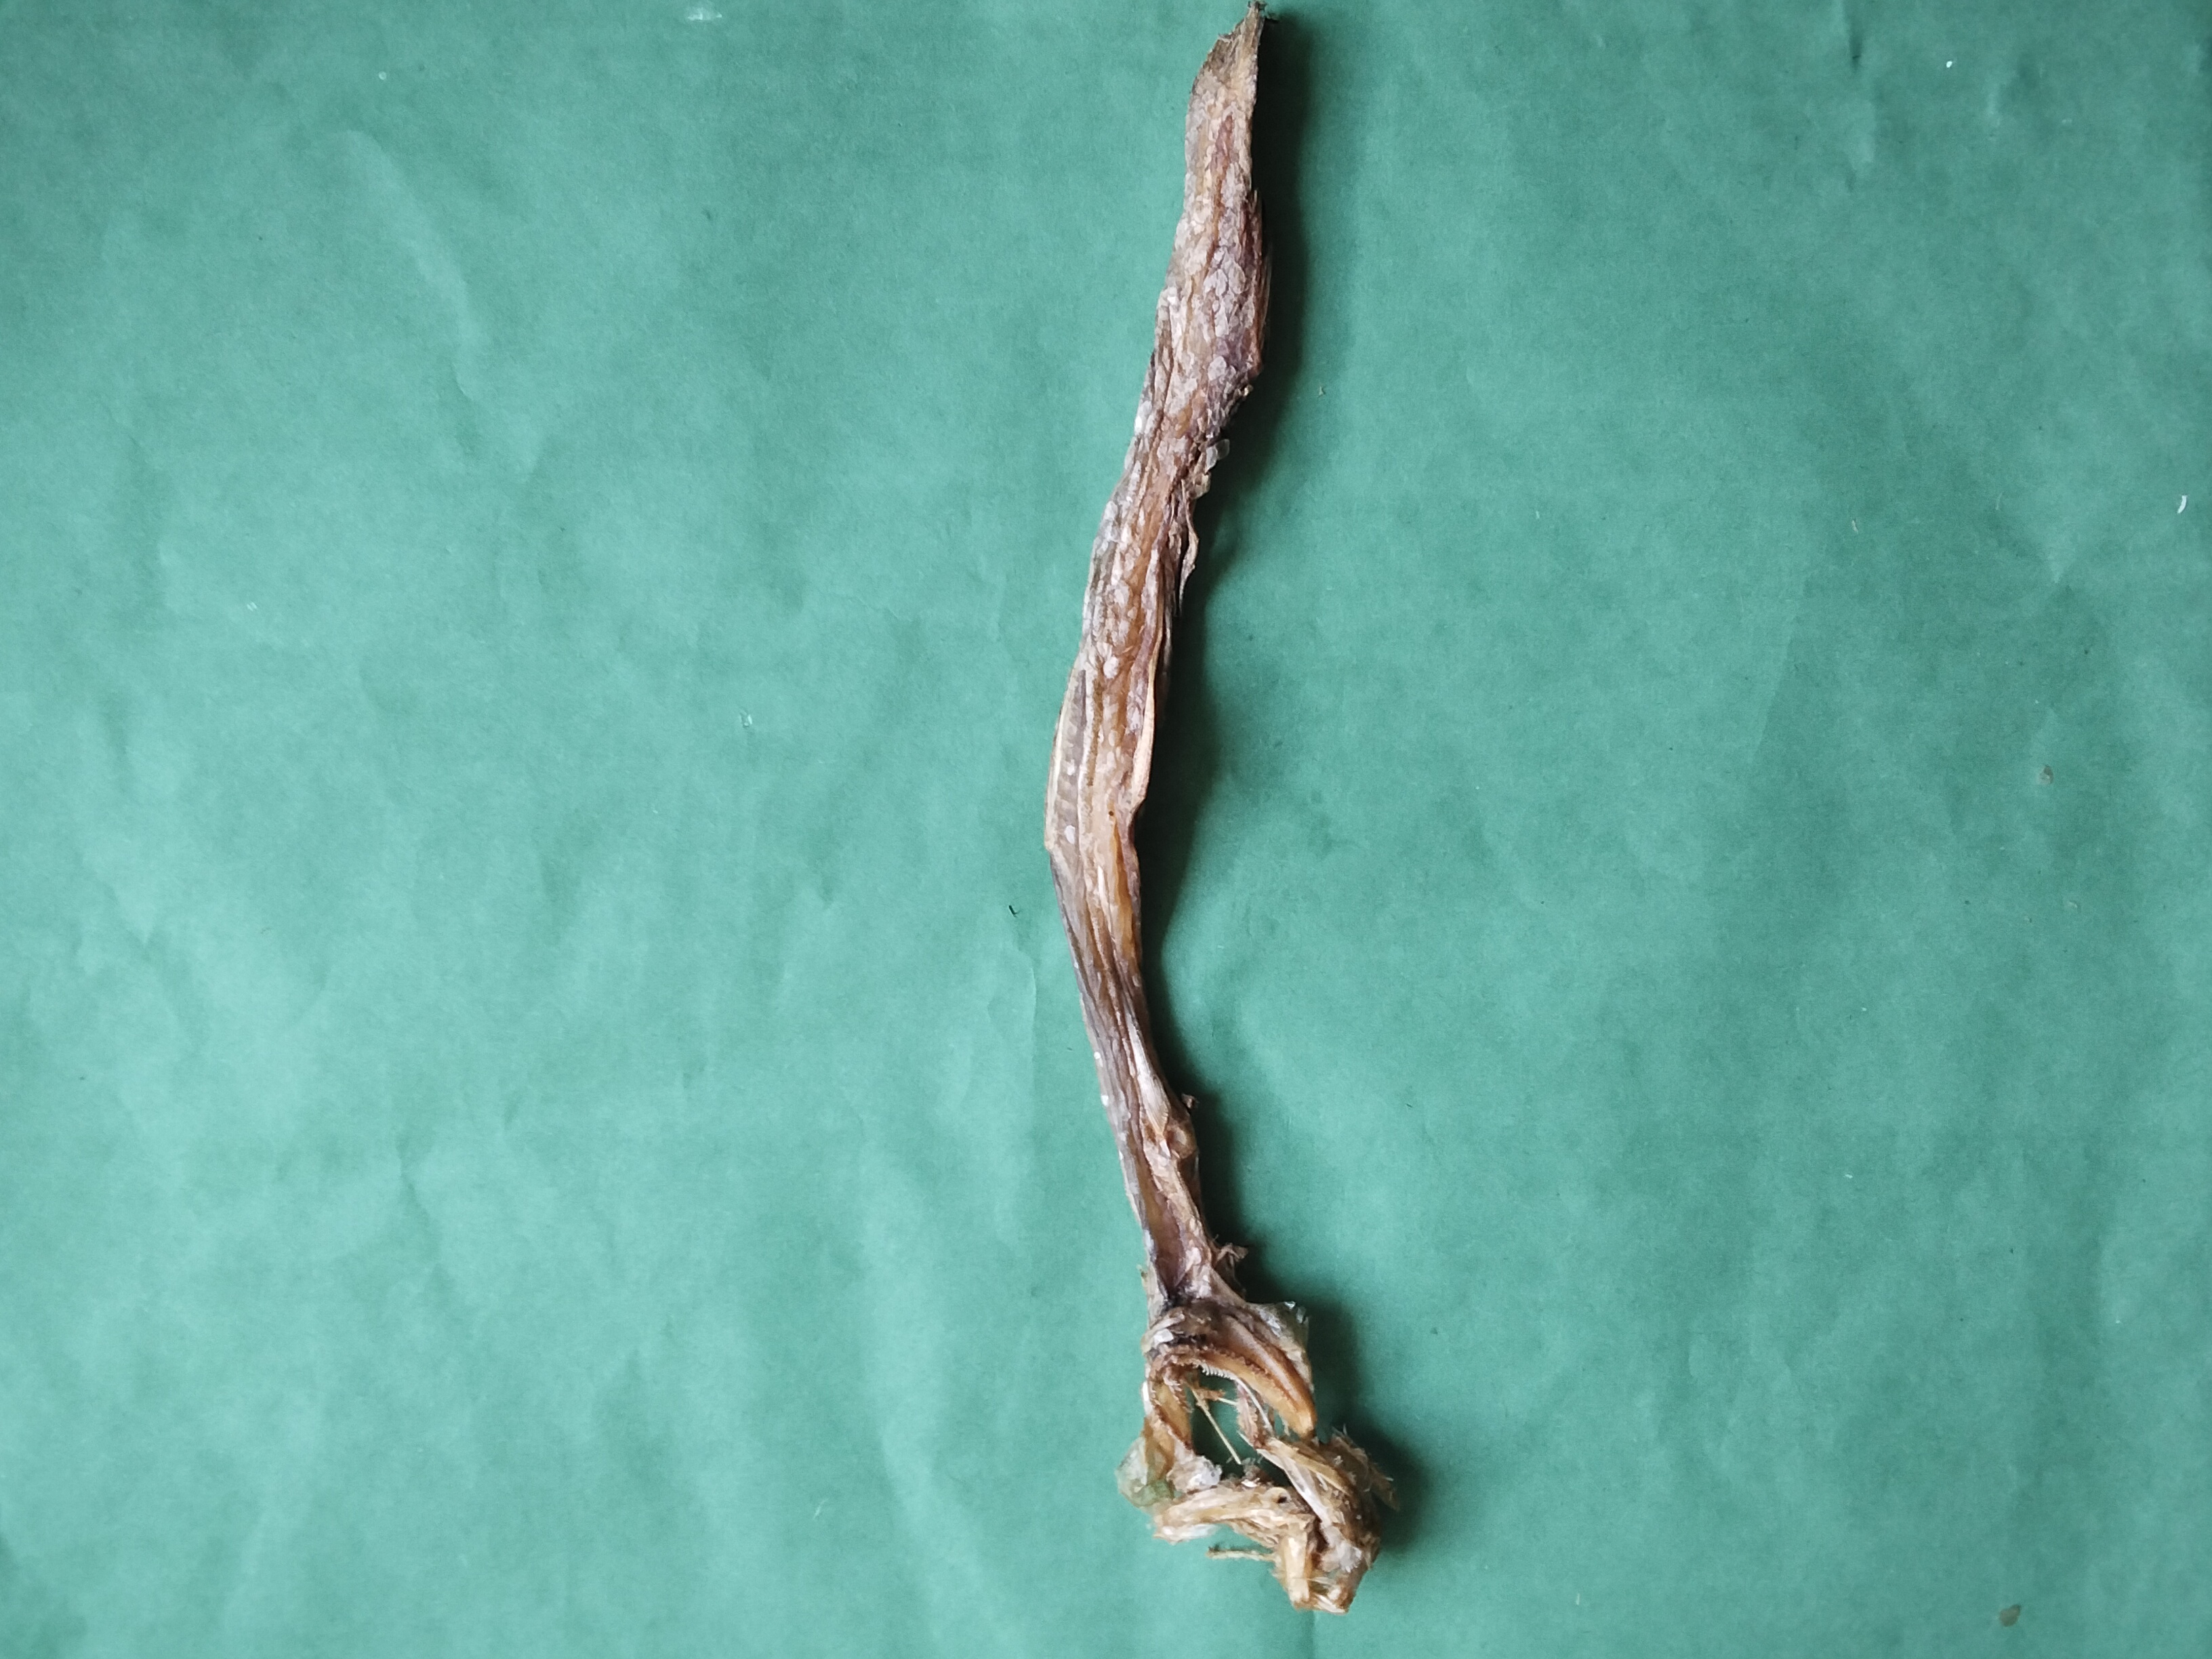
Species: Loitta